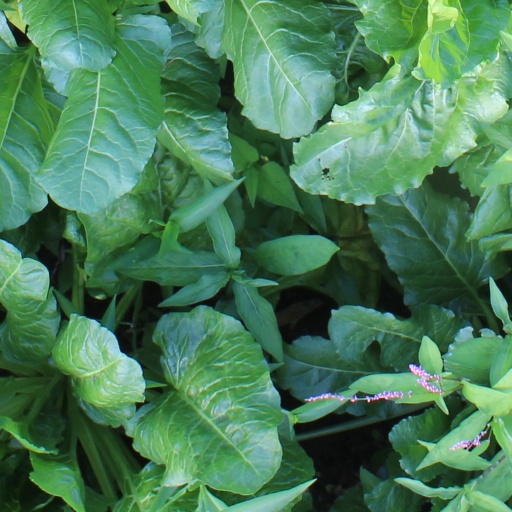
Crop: sugar beet